Liyuan station (Beijing Subway)

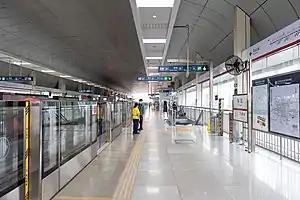
Platform

Liyuan Station is a station on the of the Beijing Subway.